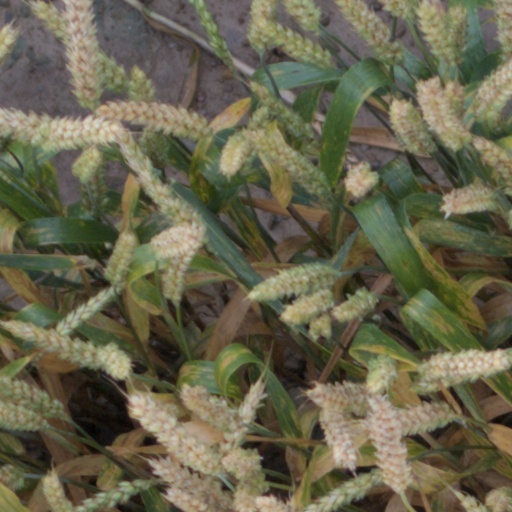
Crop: wheat